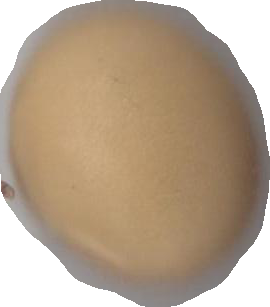
Variety: Dega